Rodney Presbyterian Church

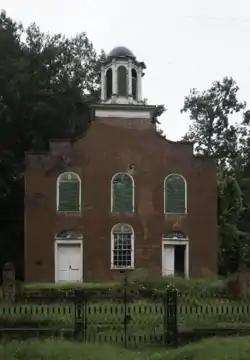
Rodney Presbyterian Church - 2014

Rodney Presbyterian Church is a historic church in Rodney, Mississippi, United States.